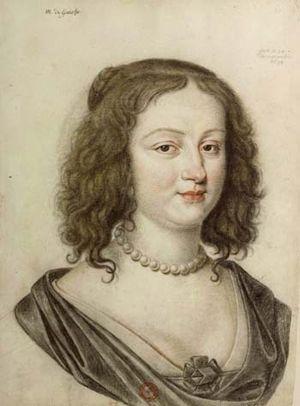
Antoine III de Gramont, duc de Gramont, pair et maréchal de France, né en 1604 et mort le 12 juillet 1678 à Bayonne, est un militaire et diplomate français d'origine gasconne du XVIIᵉ siècle.